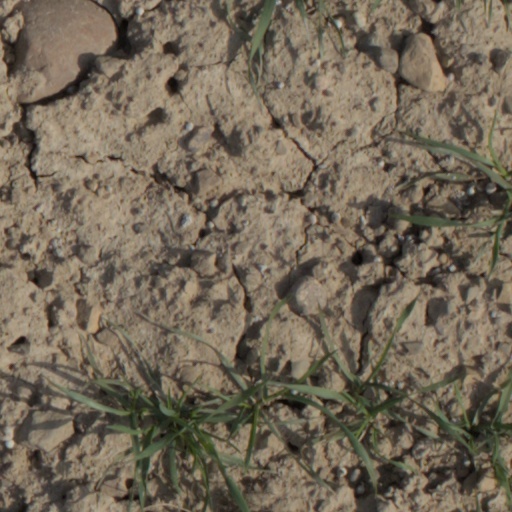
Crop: wheat